Carol Moseley Braun

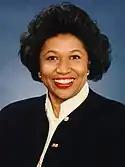
Moseley Braun in 1993

Moseley Braun was first elected to public office in 1978, when she was elected to the Illinois House of Representatives. She became the first African American woman to serve as assistant majority leader in that body. As a state representative, she became recognized as a champion for liberal social causes. As early as 1984, she proposed a moratorium on the application of the death penalty in Illinois. In what became a landmark reapportionment case, "Crosby v. State Board of Elections", she successfully sued her own party and the state of Illinois on behalf of African-American and Hispanic citizens. When she left the state legislature, her colleagues recognized her in a resolution as "the conscience of the House." In 1988, she was elected Cook County Recorder of Deeds, a post she held for four years.